Tony Levin

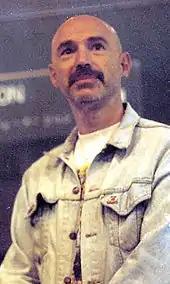
Levin in 1993

Levin was part of King Crimson again from 1994 to 1997 as part of the "Double Trio" line-up of the band which consisted of Levin, Robert Fripp, Adrian Belew, Trey Gunn, Pat Mastelotto, and Bill Bruford. Levin also took part in two of experimental King Crimson sub-groups: ProjeKct One (1997) and ProjeKct Four (1998). Levin played bass on "Watcher of the Skies" from Steve Hackett's "Genesis Revisited" album (1996). He was very busy in the late 1990s with his own groups Bruford Levin Upper Extremities, Bozzio Levin Stevens, and Liquid Tension Experiment.